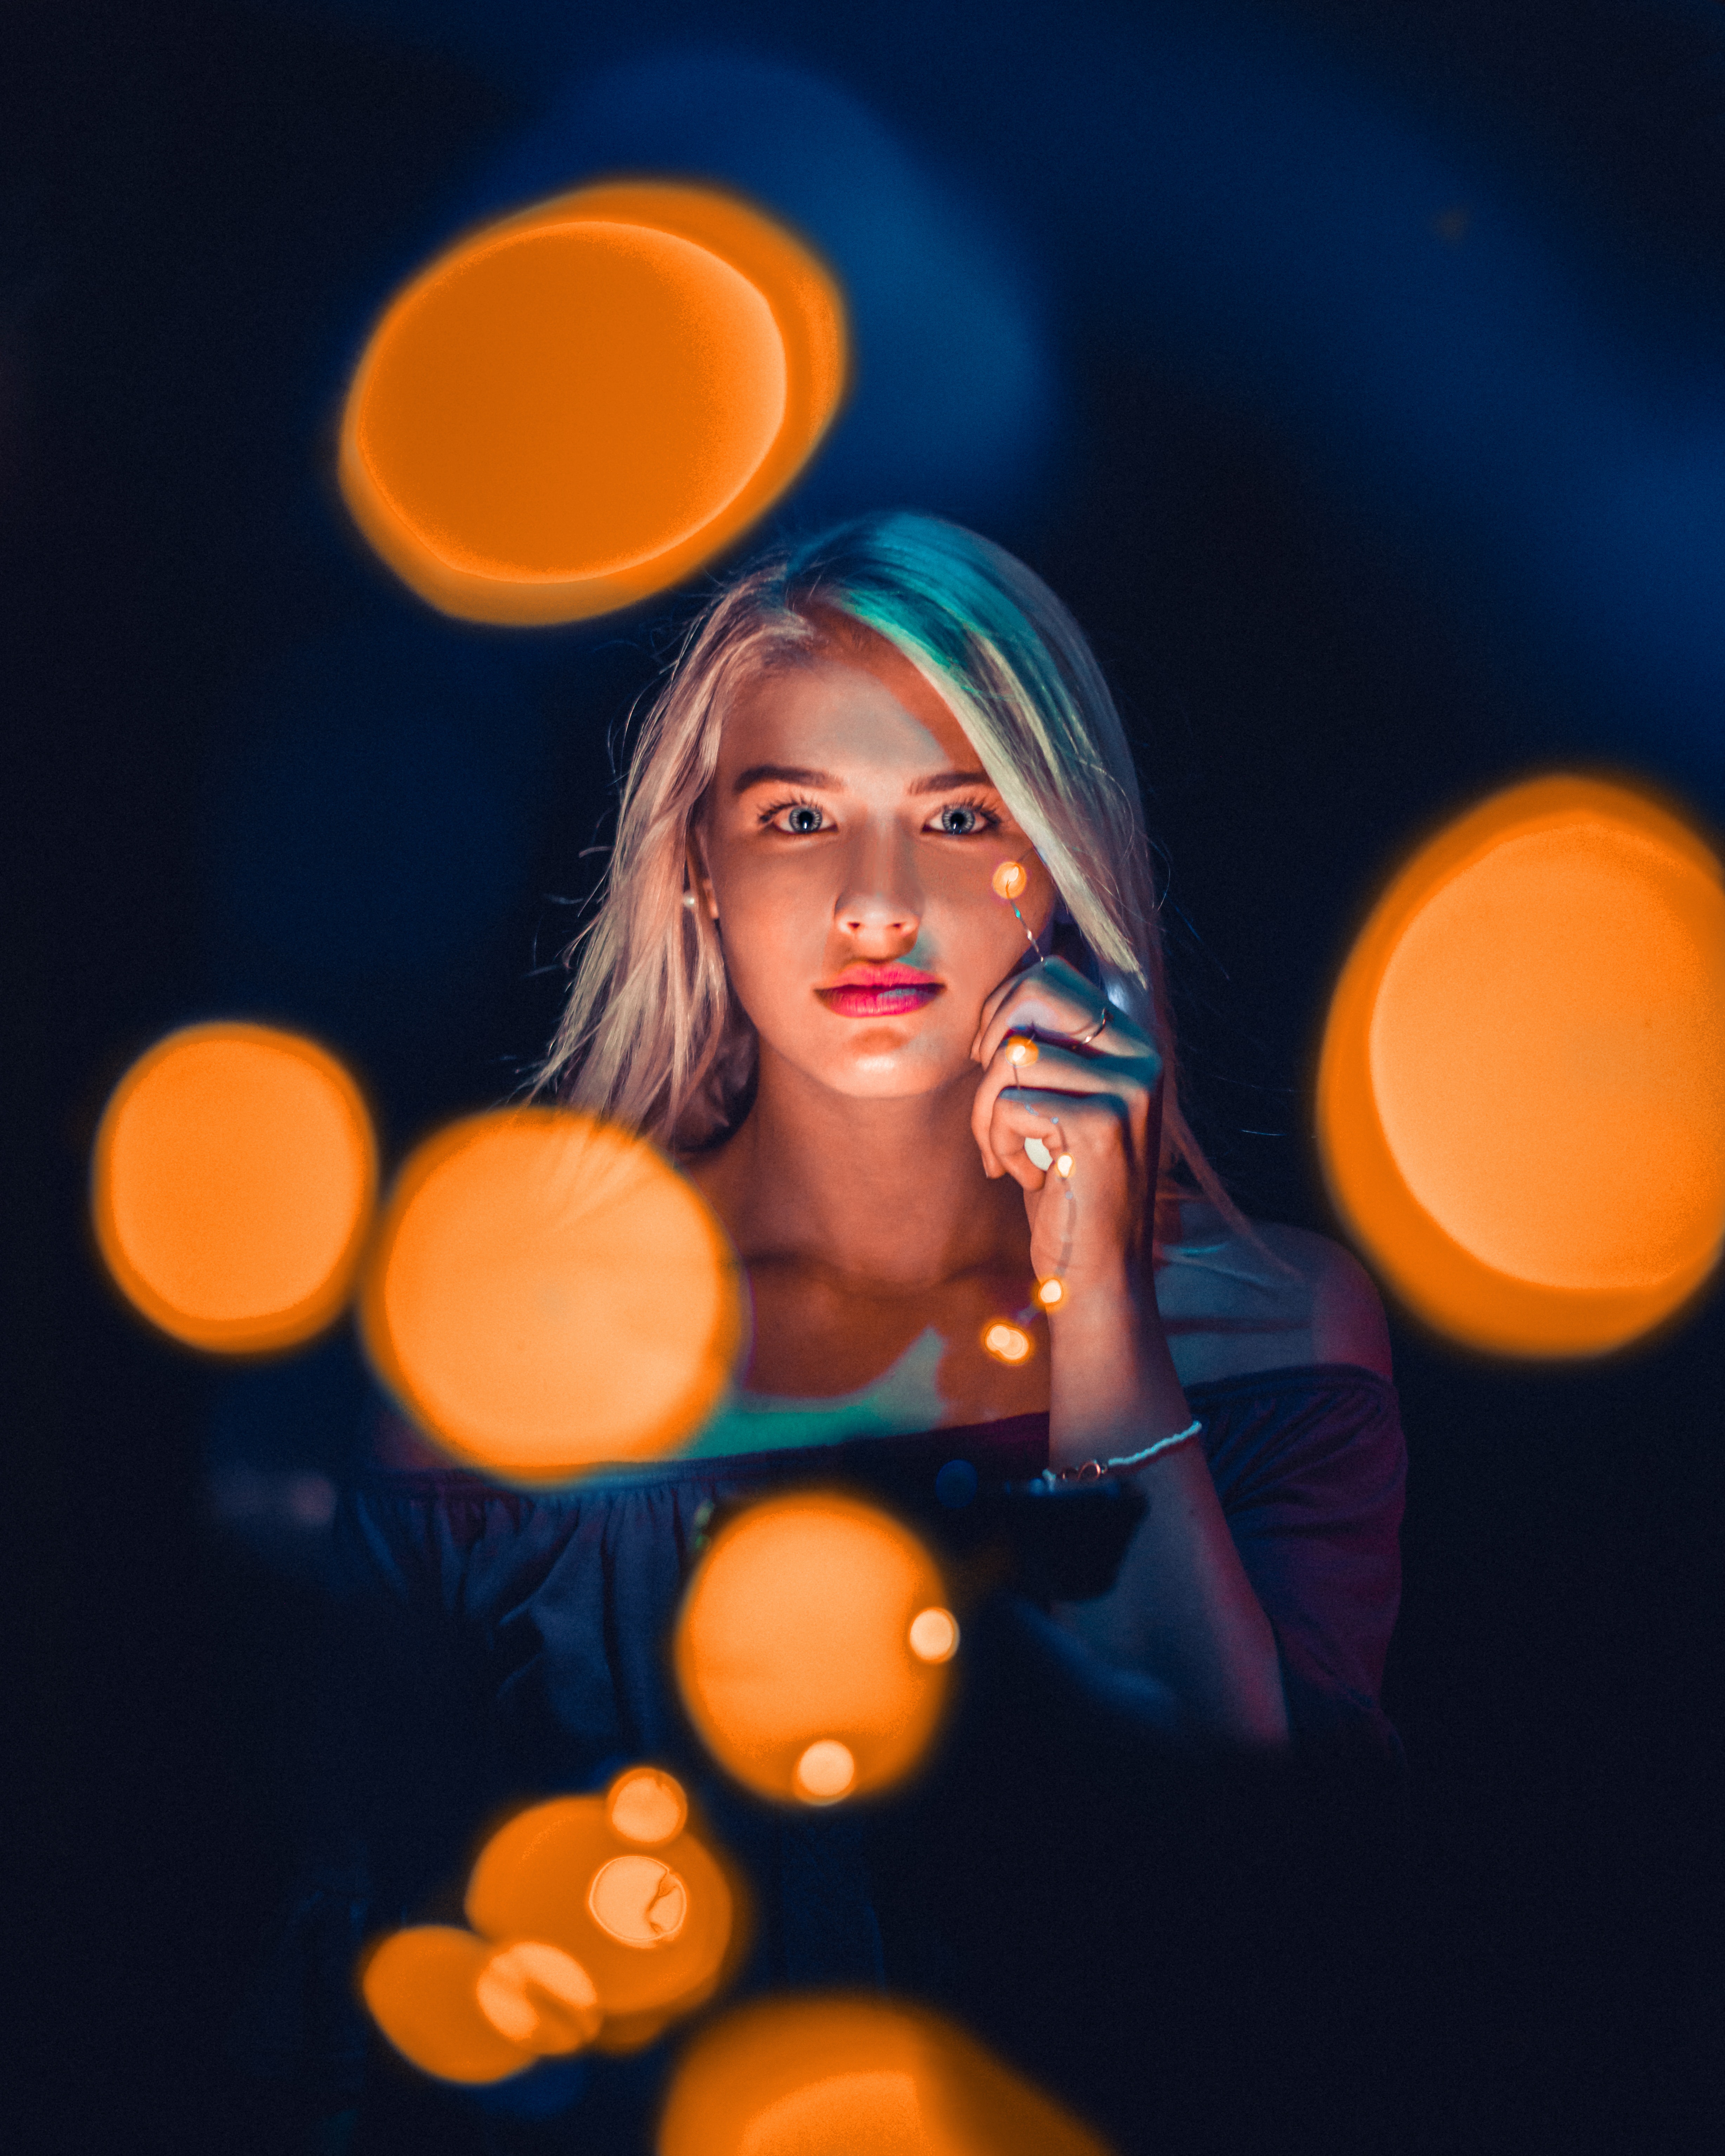
orange, light, yellow, beauty, lighting, fun, music artist, singer, smile, photography, performance, flash photography, singing, Talent show